Gmina Mińsk Mazowiecki

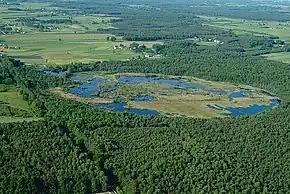
Marsh of Pogorzel

There is nature reserve called Marsh of Pogorzel, with drosera rotundifolia flowers.